Union Station (Phoenix, Arizona)

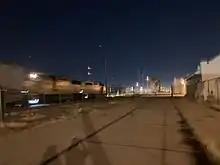
Union Pacific freight train passing through Union Station in October 2021

No regular passenger trains call at Union Station. However, as recently as 2010, there were efforts to bring back passenger rail service to Phoenix. The facility was used until 2020 for a data center for Sprint, which was a Southern Pacific subsidiary. The building was sold in 2020 and the new owners propose it to be a food hall or other event space, as a centerpiece of a larger project.